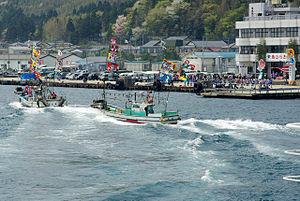
Awashimaura est un village du district d'Iwafune, dans la préfecture de Niigata, au Japon.